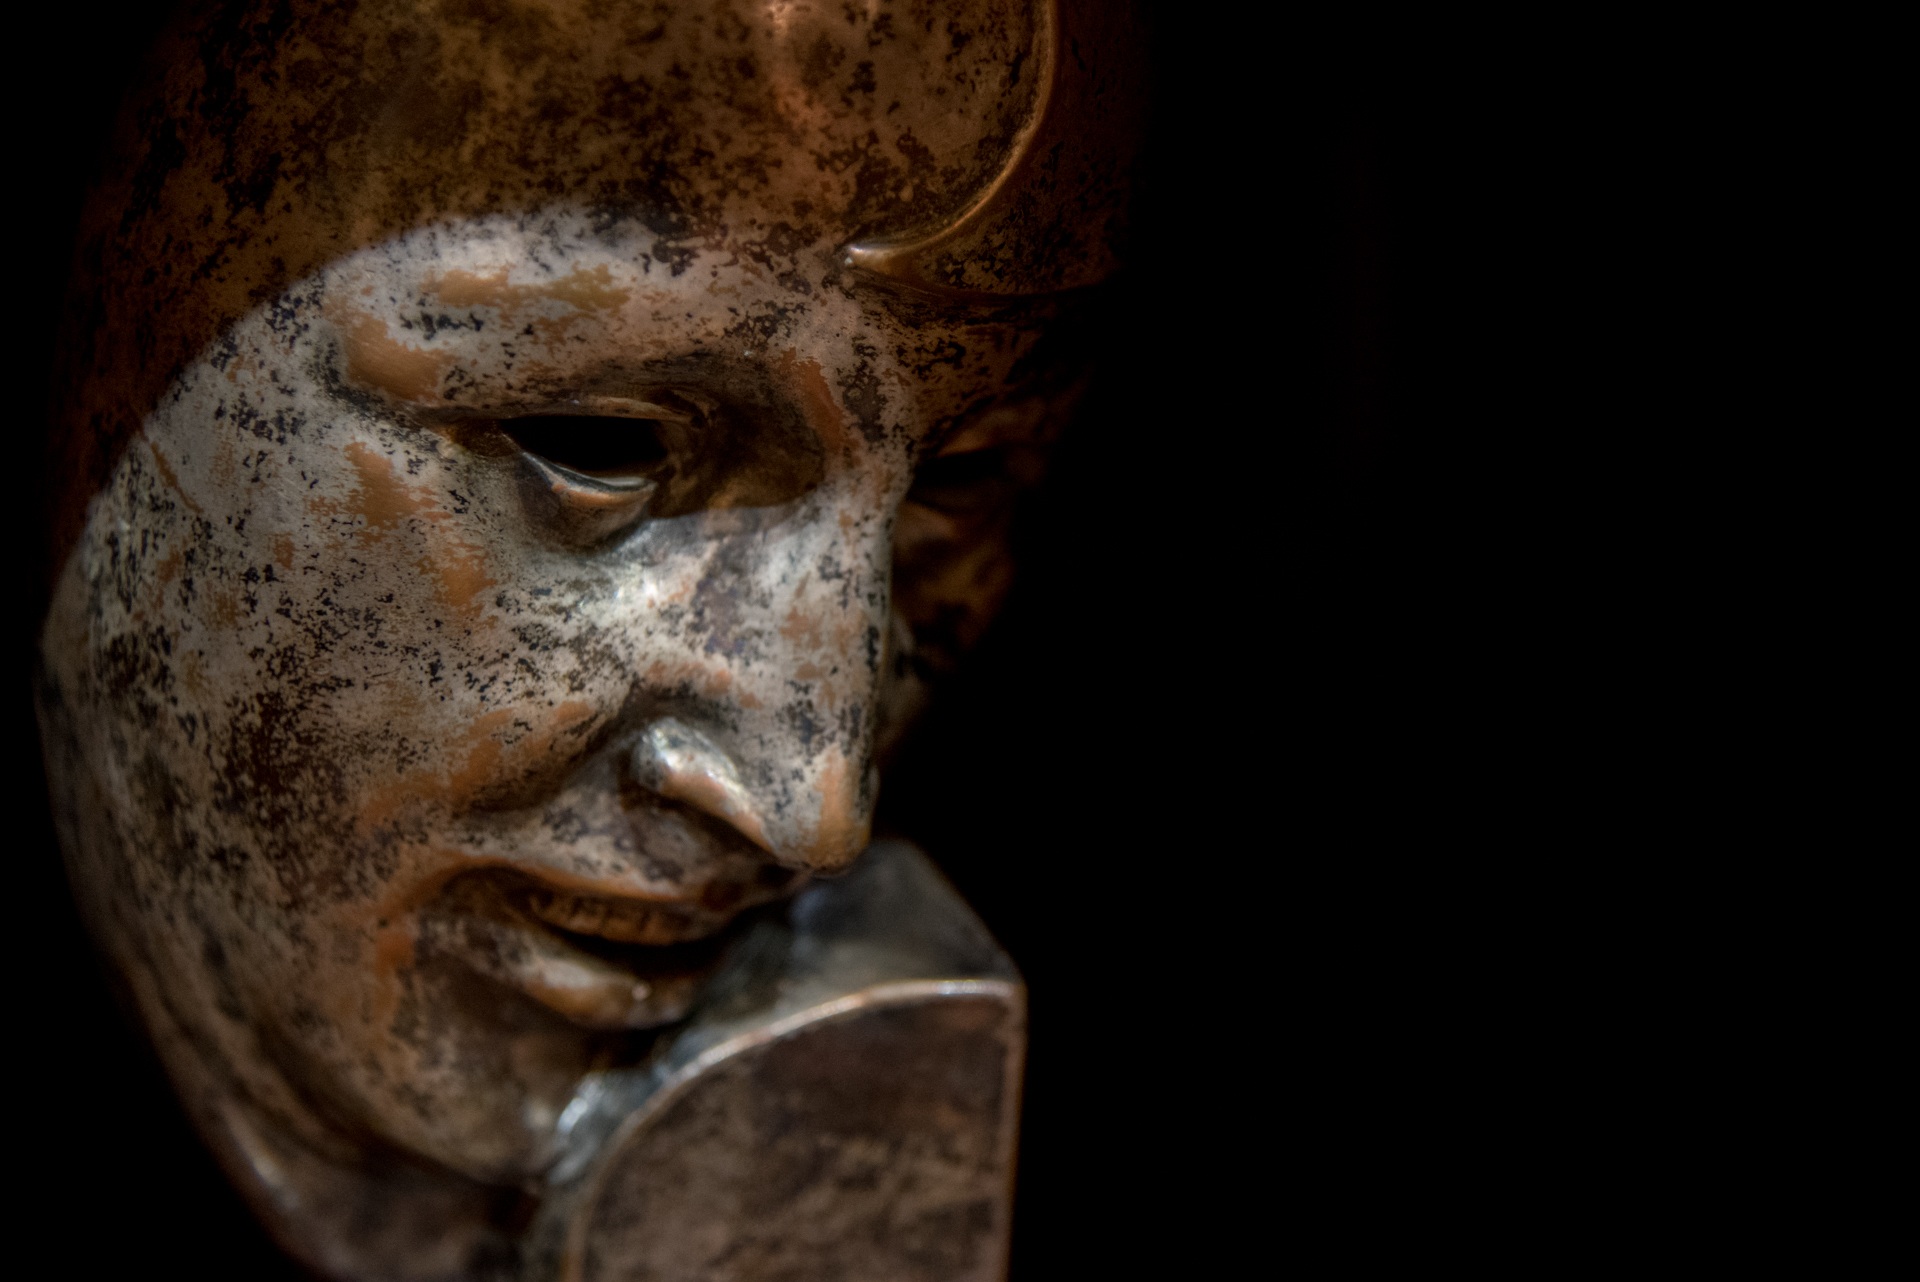
monument, statue, portrait, shadow, ancient, italy, face, sculpture, art, head, marble, bronze, gloomy, middle ages, mori, stone carving, ancient art, monumneto, ancient history, sgu